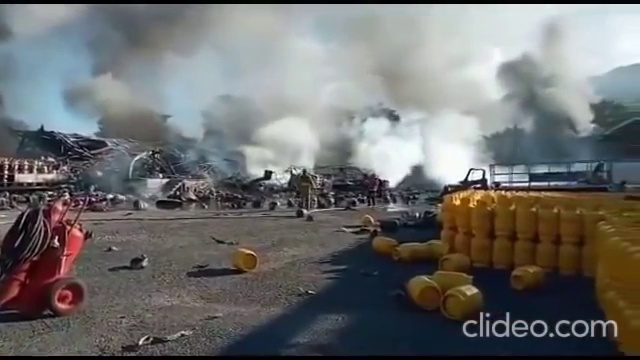
Fire: no
Smoke: yes